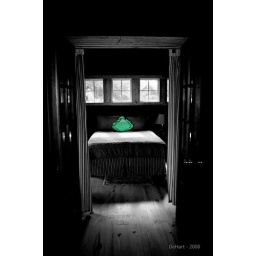
Guest room at a beach house in Manzanita, Oregon. The green satin pillow invites an entrance into a a sunlit bedroom.